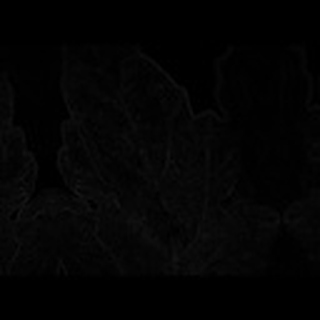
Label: cotton_powdery_mildew